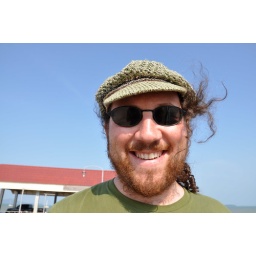
Soren looks cute in his hippie hat